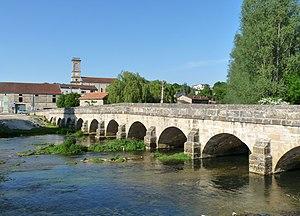
Pont sur la Saulx à Haironville (Meuse). Inscrit aux Monuments historiques en 1950.
Cet article recense les monuments historiques de la Meuse, en France.
Haironville est une commune française située dans le département de la Meuse, en région Grand Est.